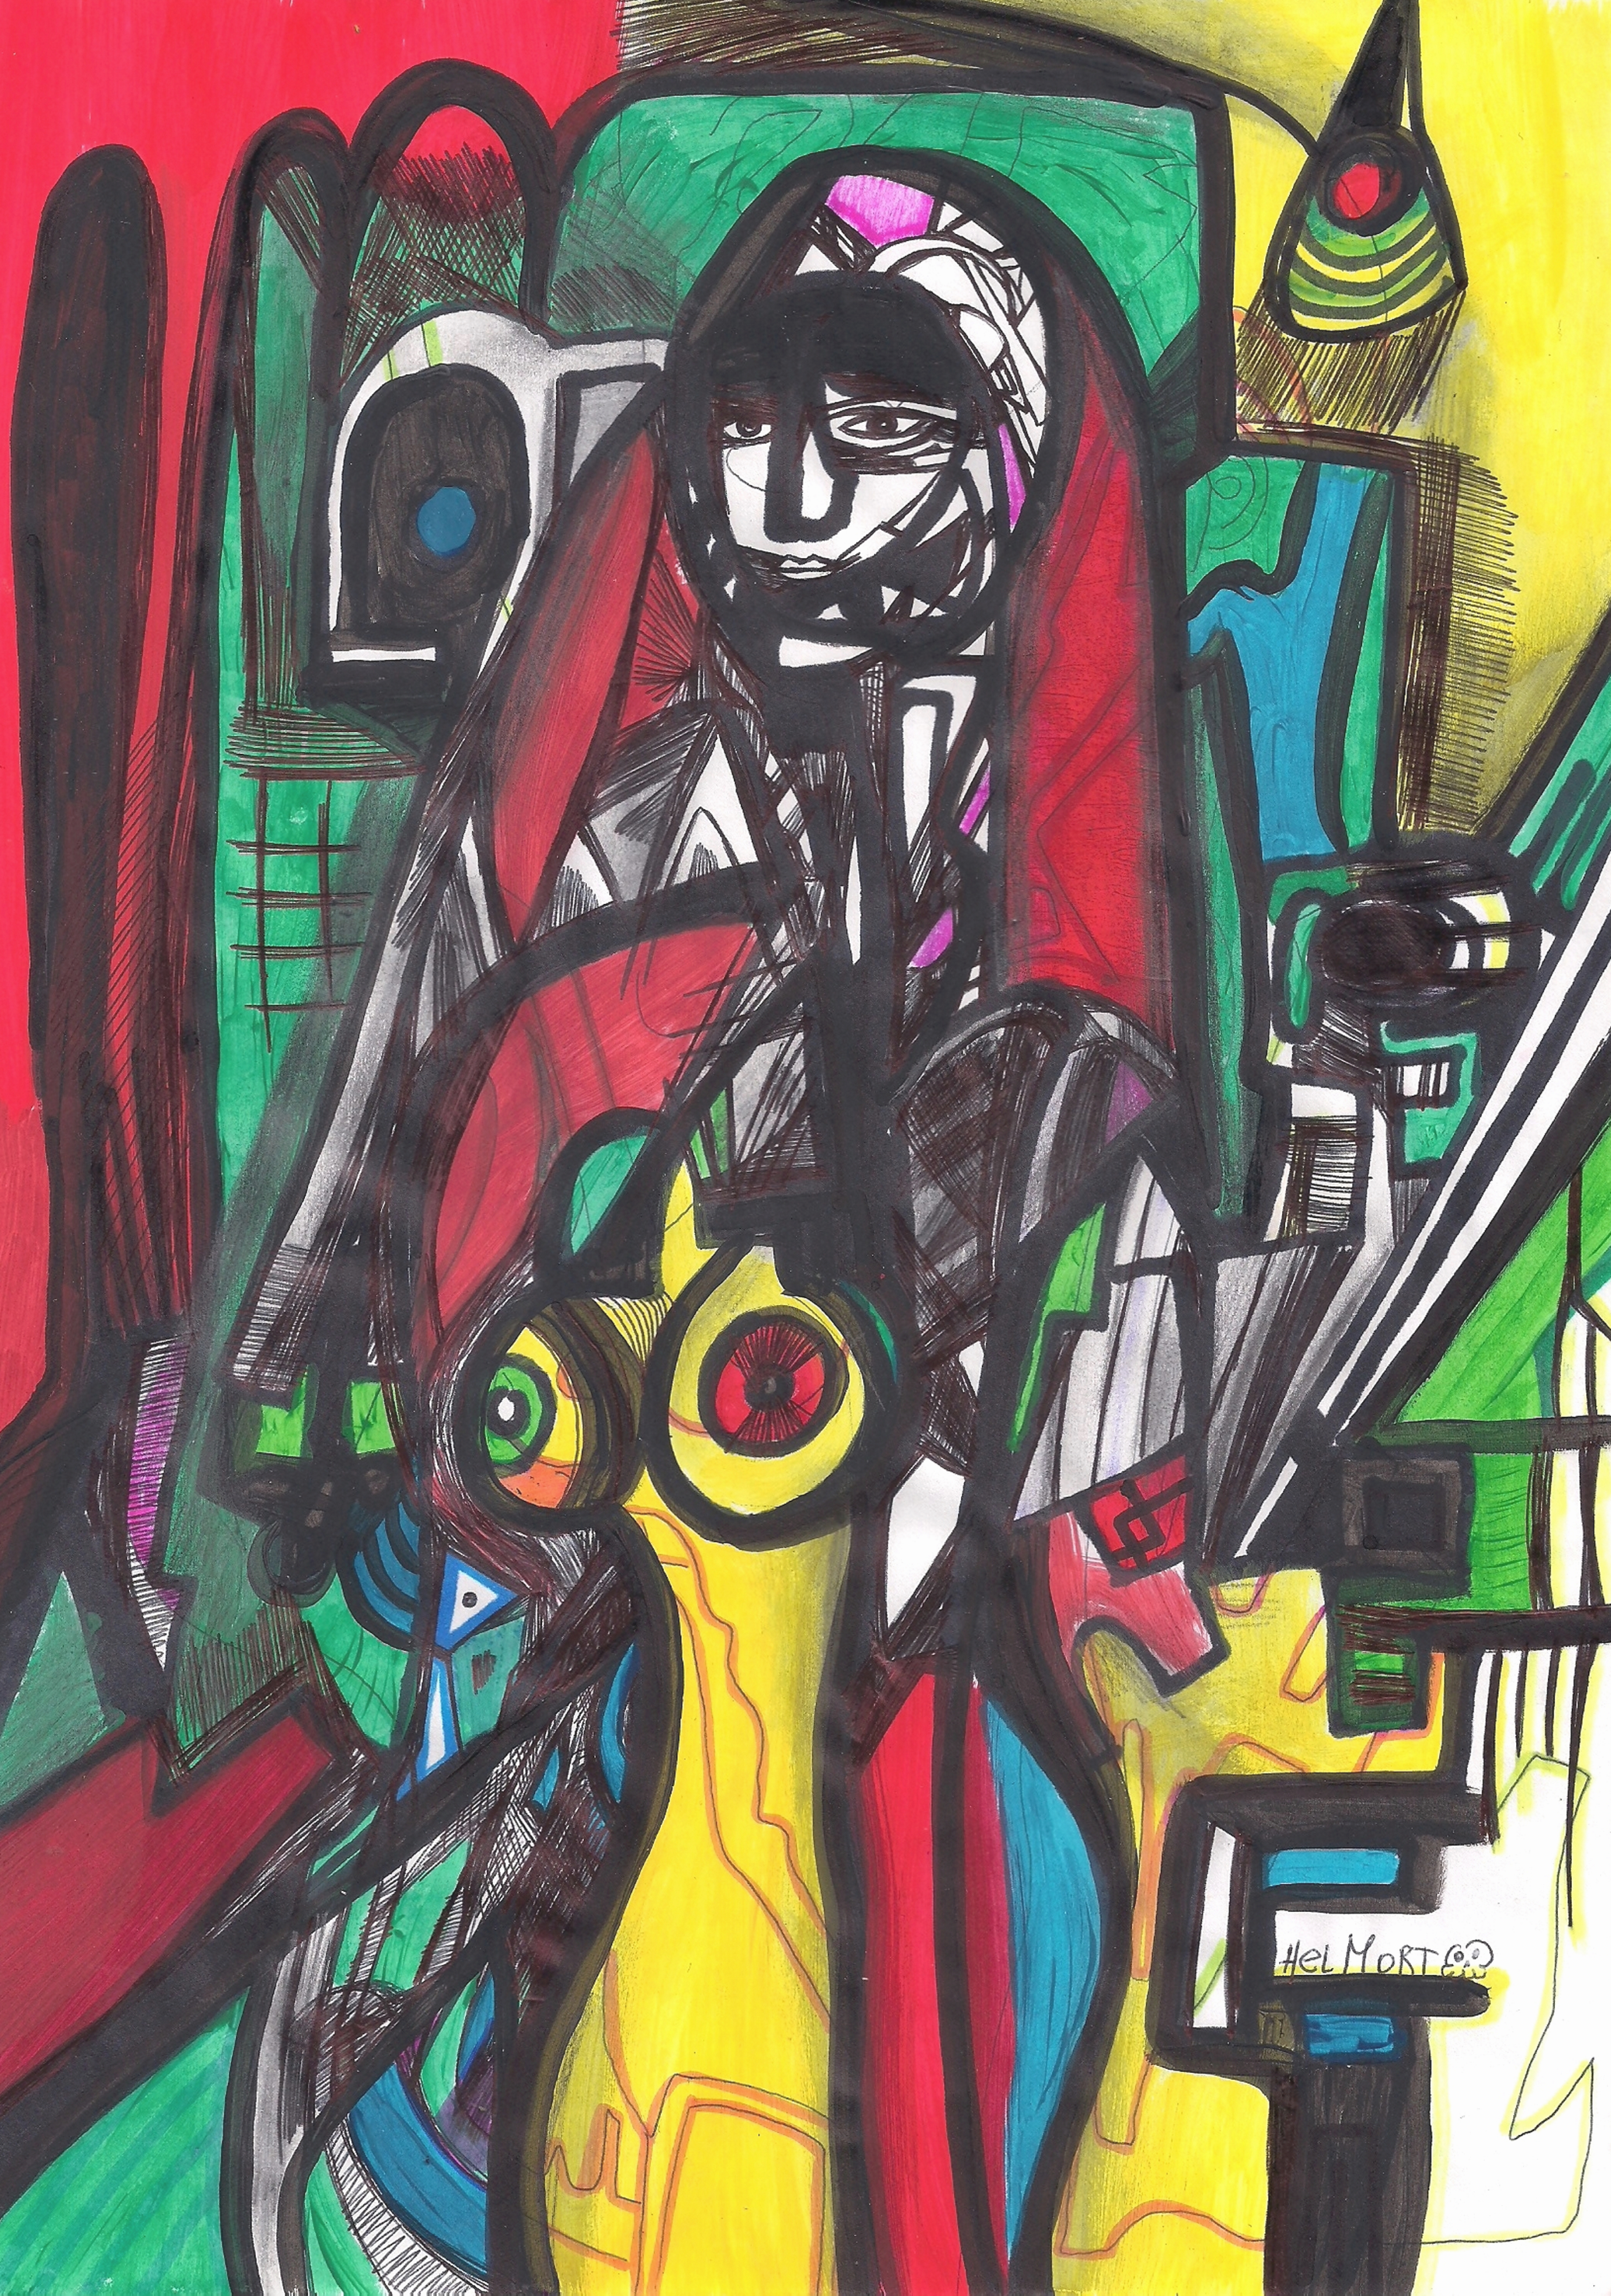
painting, art, artist, artwork, drawing, contemporary art, photography, illustration, paint, love, design, sketch, fine art, abstract art, creative, abstract, acrylic painting, nature, watercolor, art gallery, oil painting, gallery, modern art, abstract painting, digital art, contemporary painting, art collector, style, girl, woman, fashion, mort, Colorfulness, Art paint, visual arts, creative arts, acrylic paint, watercolor paint